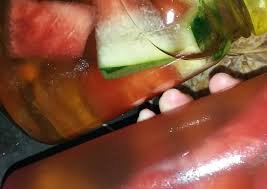
Label: Watermelon